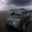
Label: automobile